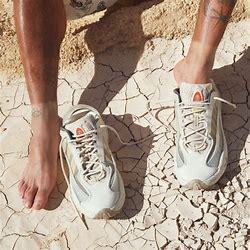
Brand: Adidas
Model: Oznova